Answer in natural language. How many Dressers are visible in the scene? Choose between the following options: 1, 1, 4, 5 or 3
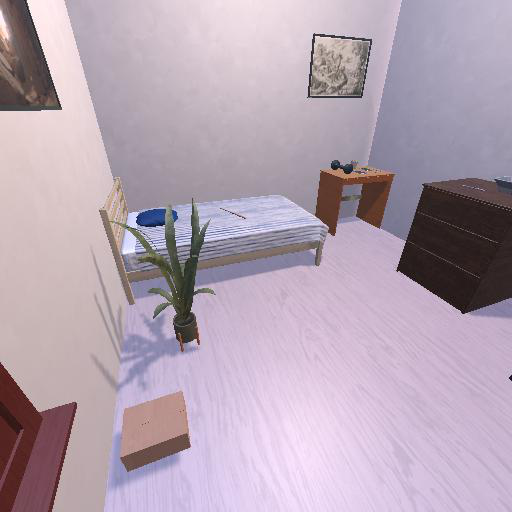
<answer>1</answer>